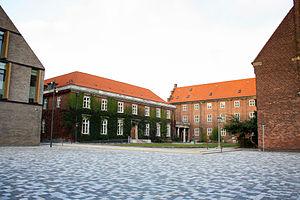
Hack Kampmann, né le 6 septembre 1856 à Ebeltoft et mort le 27 juin 1920 à Frederiksberg, est un architecte et professeur d'architecture danois.